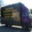
Label: truck